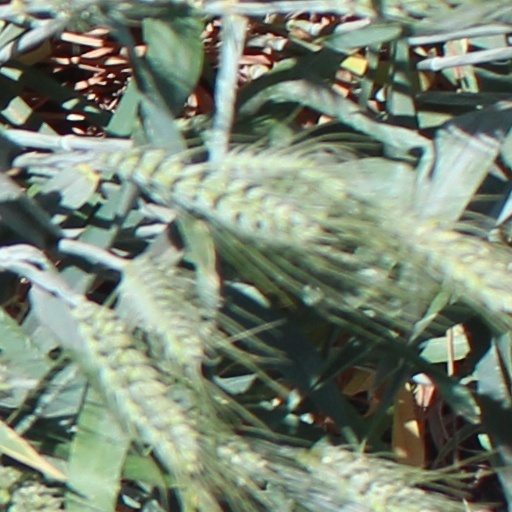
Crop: wheat